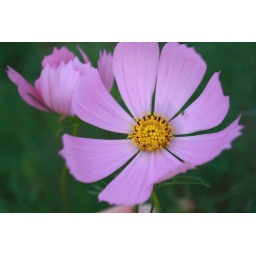
Taken in the breezy morning outside of the train station, waiting for my little orange train to the bus for school.